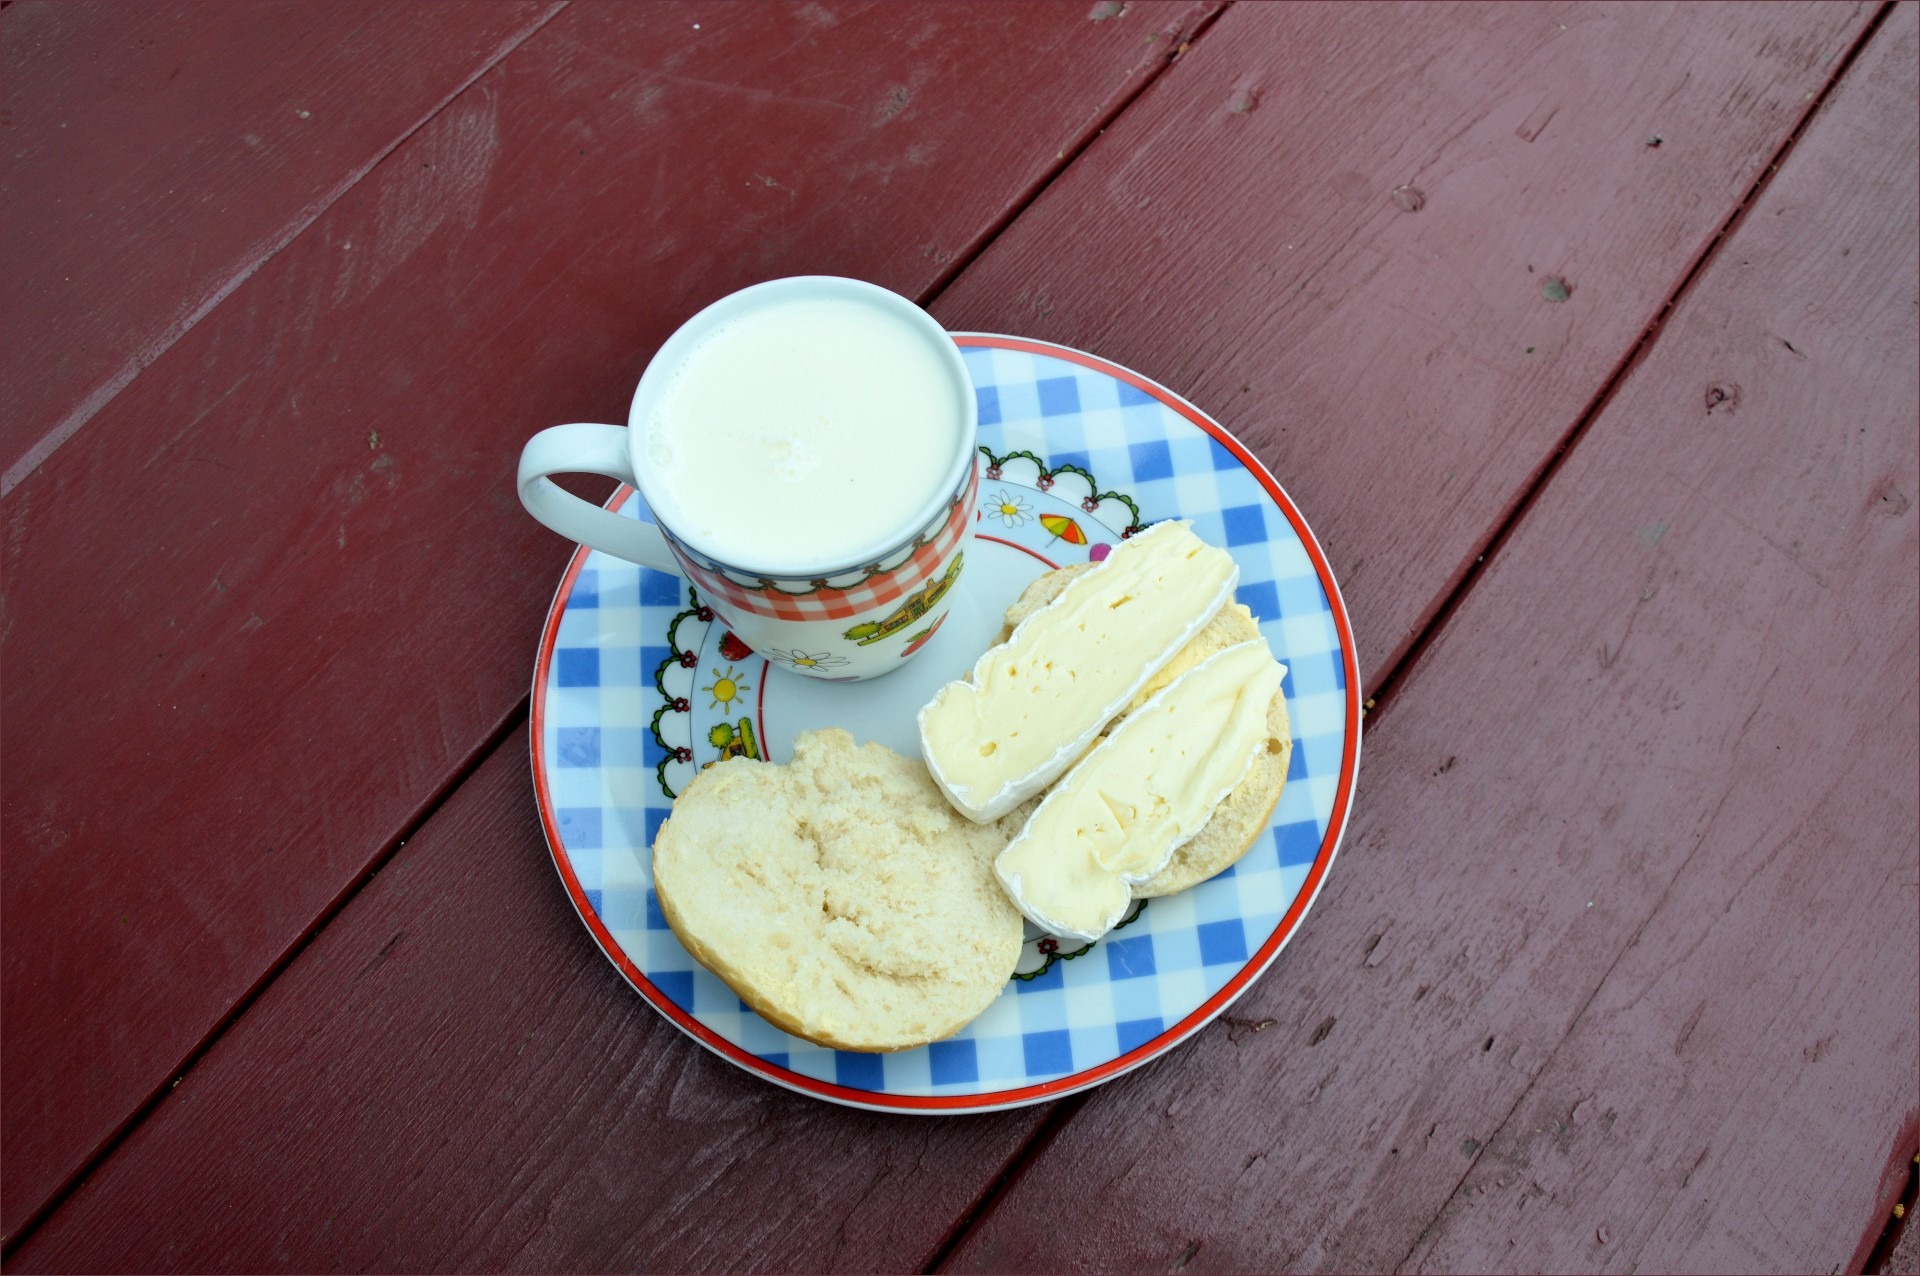
cute, cup, dish, meal, food, plate, breakfast, baking, milk, snack, ice cream, lunch, dairy product, bread, sandwich, eating, icing, tasty, vegetarian, serving, dairy, flavor, french cheese, snack food, delcious